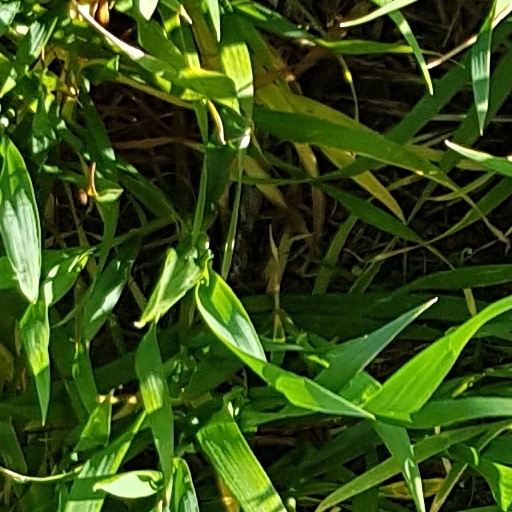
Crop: wheat